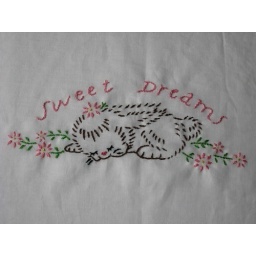
A cute little bunny, embroidered by hand on a pillow case.